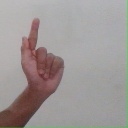
अक्षर: ळ